Jermaine Jackson (basketball)

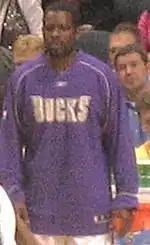
Jackson with the Milwaukee Bucks in 2005

Jermaine Maurice Jackson Sr. (born June 7, 1976) is an American former professional basketball player.